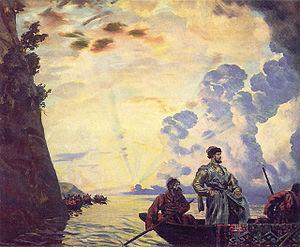
Stenka Razine opus 13 est un poème symphonique d'Alexandre Glazounov composé en 1885 d'après la vie du célèbre cosaque éponyme qui a vécu au XVIIᵉ siècle. Dédié à la mémoire d'Alexandre Borodine, il est l'une des rares compositions écrites par Glazounov sur un sujet nationaliste et est composé dans un style qui rappelle ceux de Borodine et Piotr Ilitch Tchaïkovski.
Stepan Timofeïevitch Razine est un chef cosaque et pirate qui mena un soulèvement contre la noblesse et la bureaucratie tsariste dans le sud de la Russie.